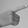
ASL letter: G